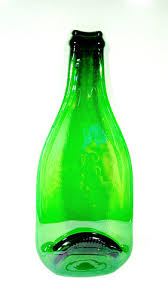
Waste category: glass